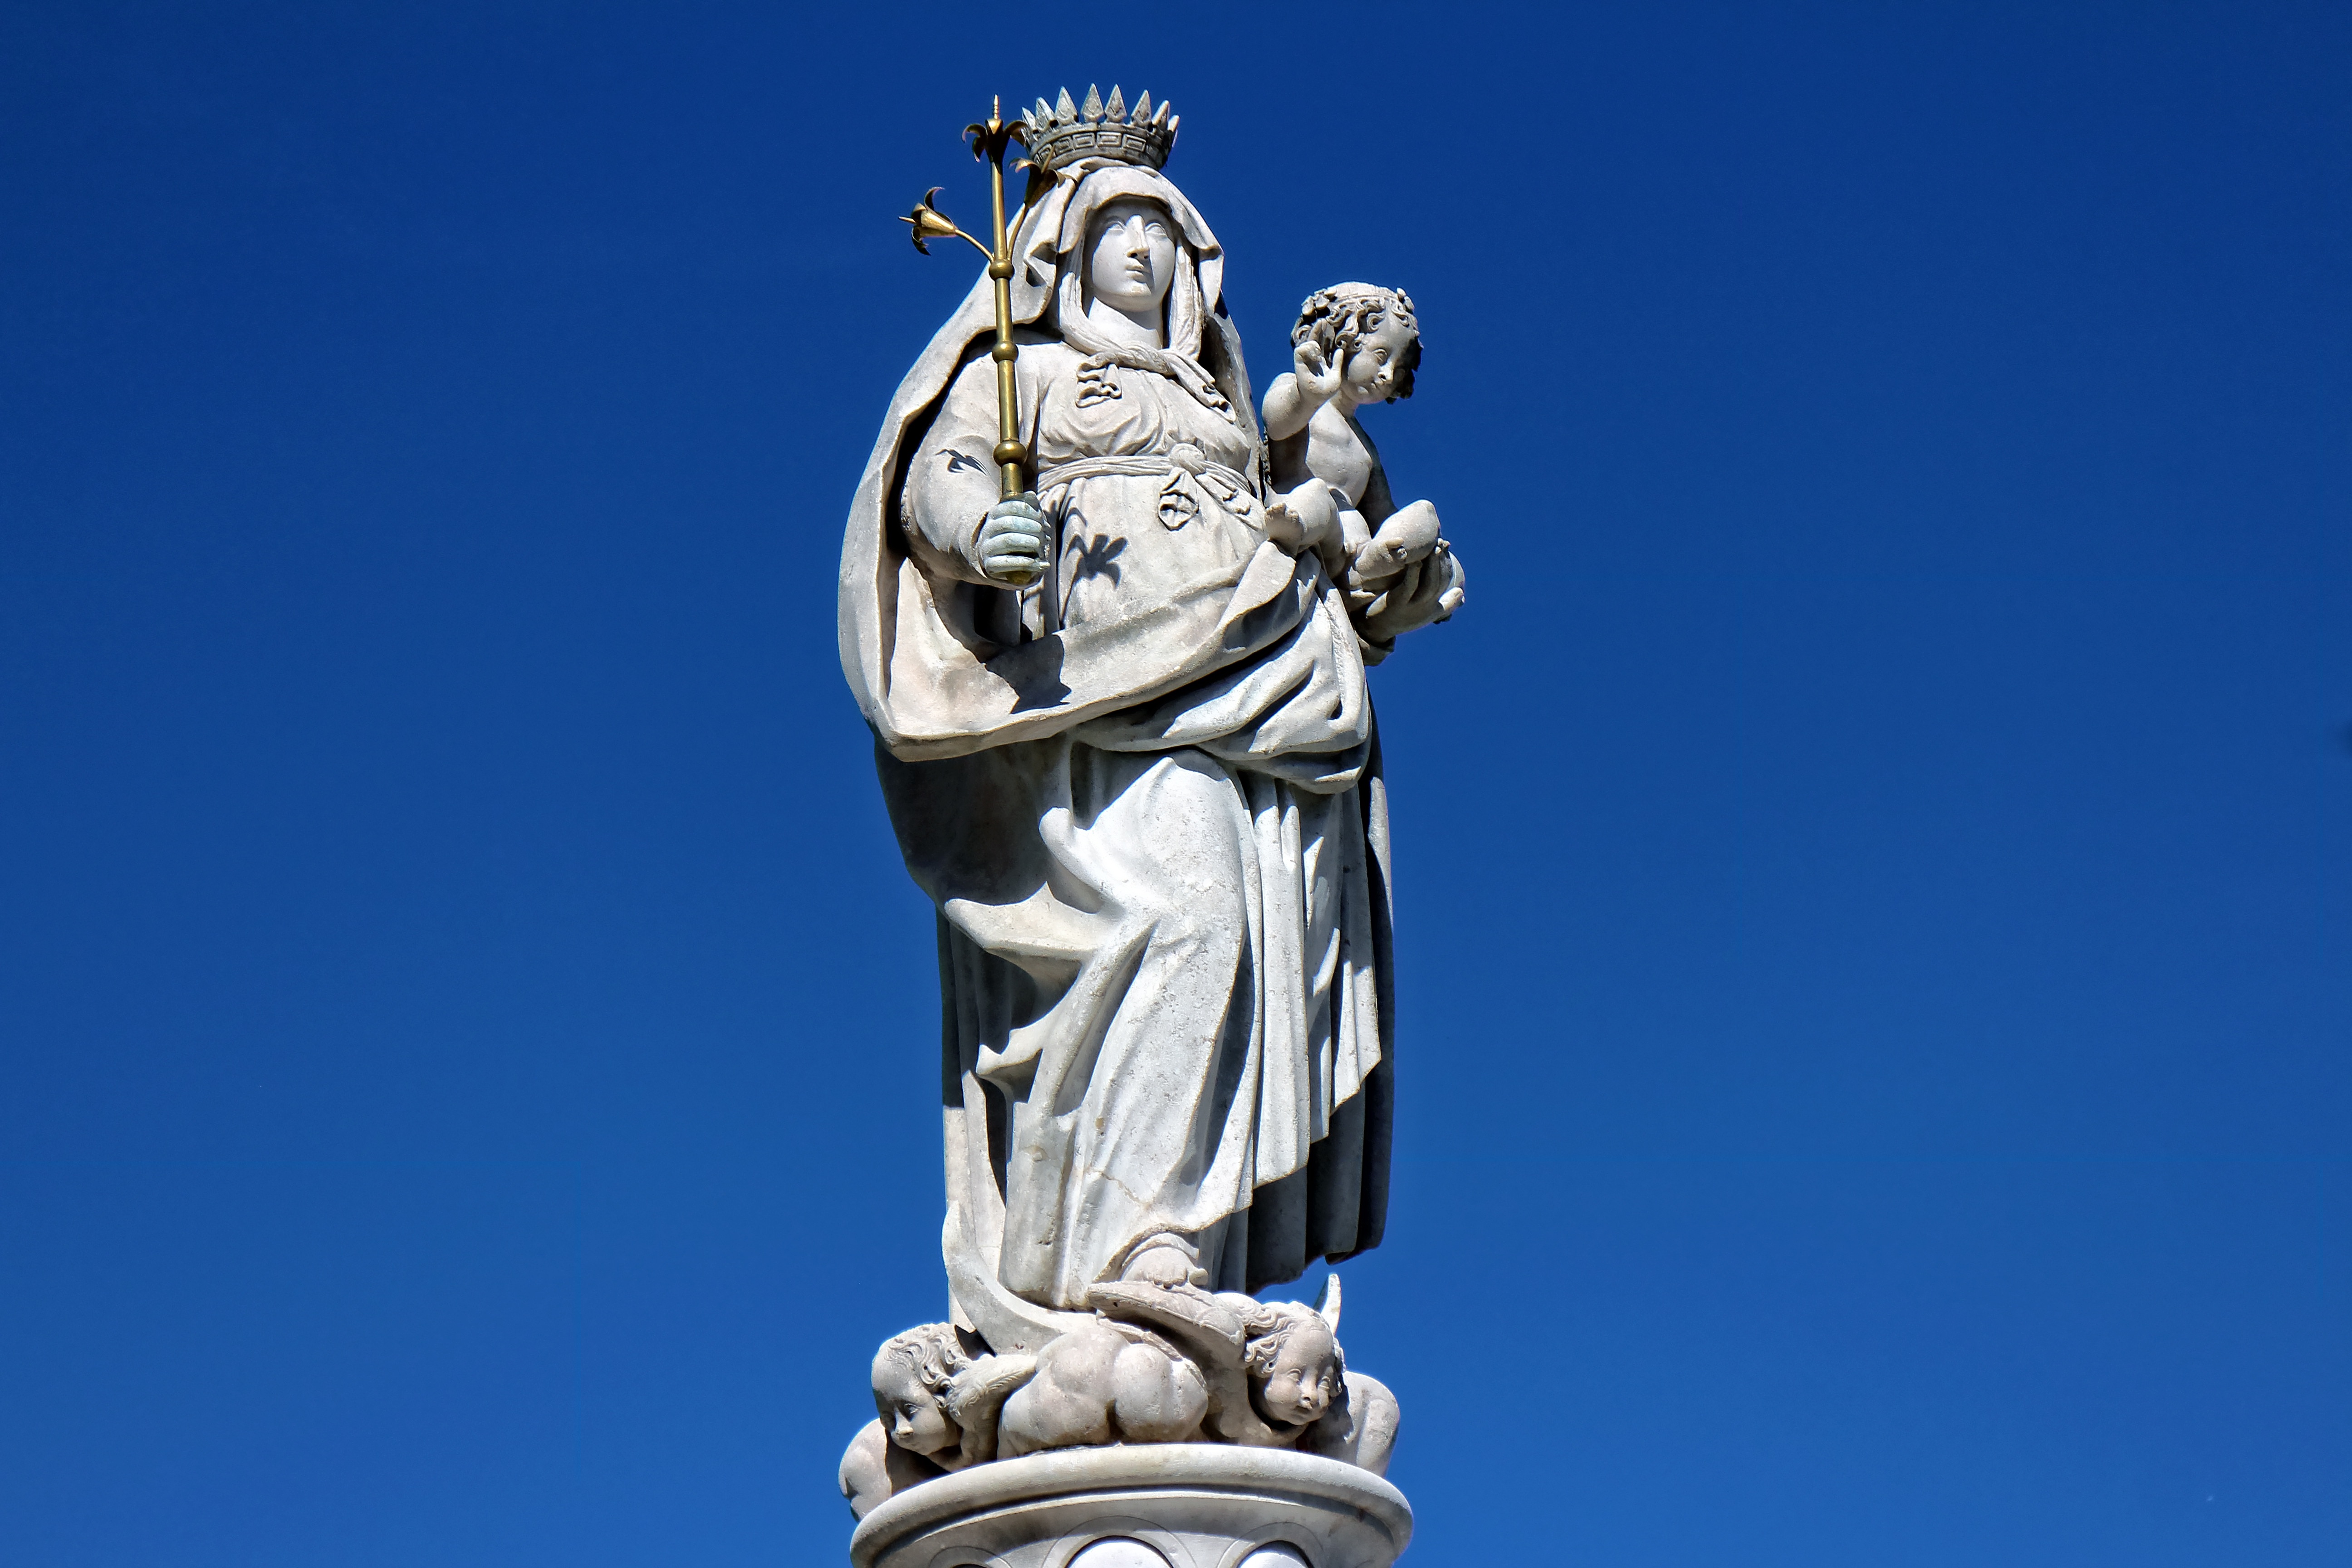
sky, monument, statue, religion, blue, christian, sculpture, memorial, art, mother, figure, faith, maria, jesus, christianity, holy, jesus christ, madonna, mother and child, mother of god, holy maria, virgin mary, mother mary, holy mother